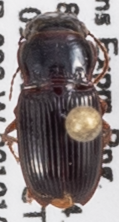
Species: Cratacanthus dubius
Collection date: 2019-09-25
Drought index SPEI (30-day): -0.588
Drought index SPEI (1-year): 0.8
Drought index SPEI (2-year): -0.4168